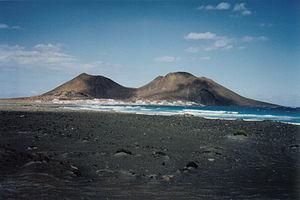
Calhau et vulcans du nord, Île de São Vicente, Cap Vert, Ferme-oasisPortuguês: Aldeia de Calhau e os vulcões do lado norte, São Vicente, Cabo Verde